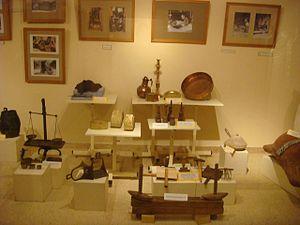
Le musée du Judaïsme marocain, créé en 1997, est un des deux musées de Casablanca consacrés au judaïsme, les seuls dans le monde arabe.
L'histoire des Juifs au Maroc est très ancienne et fut nourrie par diverses vagues de réfugiés à la suite des vicissitudes et persécutions dont ont été victimes les Juifs au cours de l’histoire.